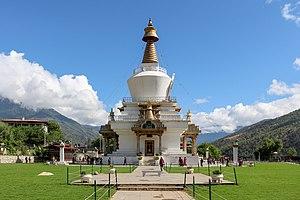
National Memorial Chorten, Thimphu, Bhoutan
Le Memorial chörten aussi appelé le chörten de Thimphou est un chörten situé à Thimphu, Bhoutan, sur Doeboom Lam dans la partie sud du centre ville, près du rond-point principal et de l'hôpital militaire indien.